Lyre Abbey

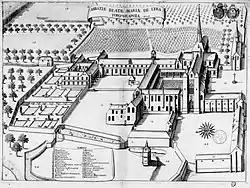
Lyre Abbey (17th century)

Lyre Abbey was a monastery in Normandy, founded in 1046 at what is now the village of La Vieille-Lyre. From the mid-12th century it was a Benedictine house. It was abolished at the French Revolution and the abbey buildings mostly destroyed.